Rainilaiarivony

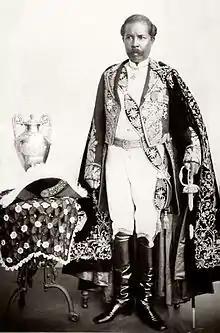
Official portrait,

Rainilaiarivony (30 January 1828 – 17 July 1896) was a Malagasy politician who served as the prime minister of Madagascar from 1864 to 1895, succeeding his older brother Rainivoninahitriniony, who had held the post for thirteen years. His career mirrored that of his father Rainiharo, a renowned military man who became prime minister during the reign of Queen Ranavalona I.